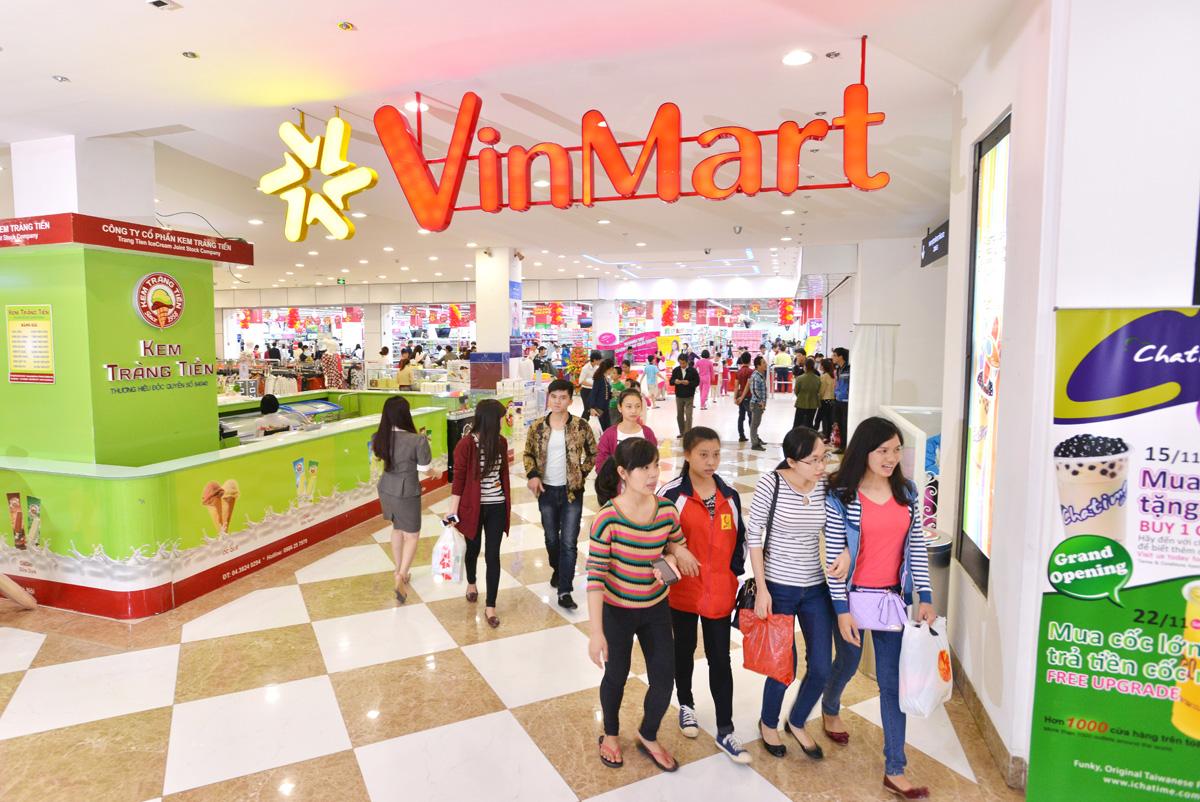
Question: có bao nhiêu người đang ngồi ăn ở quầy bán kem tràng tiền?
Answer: một người